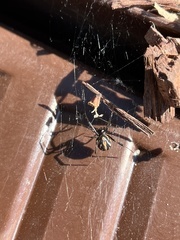
Species: Lactrodectus_hesperus